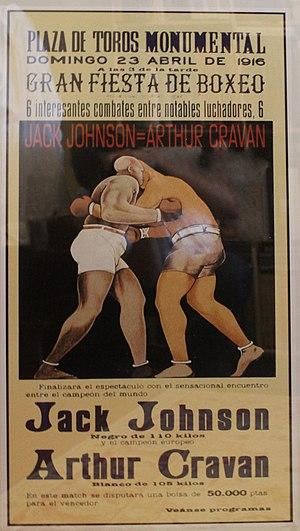
Affiche du combat d'Arthur Cravan et Jack Johnson de 1916
8 février
Jack Arthur Johnson est un boxeur américain né le 31 mars 1878 à Galveston, Texas, et mort le 10 juin 1946 à Raleigh, Caroline du Nord. Surnommé « le géant de Galveston », il fut le 1ᵉʳ champion du monde poids lourds noir entre 1908 et 1915.
Fabian Avenarius Lloyd dit Arthur Cravan, né le 22 mai 1887 à Lausanne et disparu vraisemblablement dans le golfe de Tehuantepec, au large de Salina Cruz en novembre 1918, est un poète et boxeur britannique de langue française. Considéré, tant par les dadaïstes que par les surréalistes comme un des précurseurs de leurs mouvements, Arthur Cravan a provoqué le scandale partout où il est passé.